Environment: lab
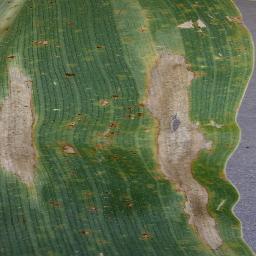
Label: northern_corn_leaf_blight